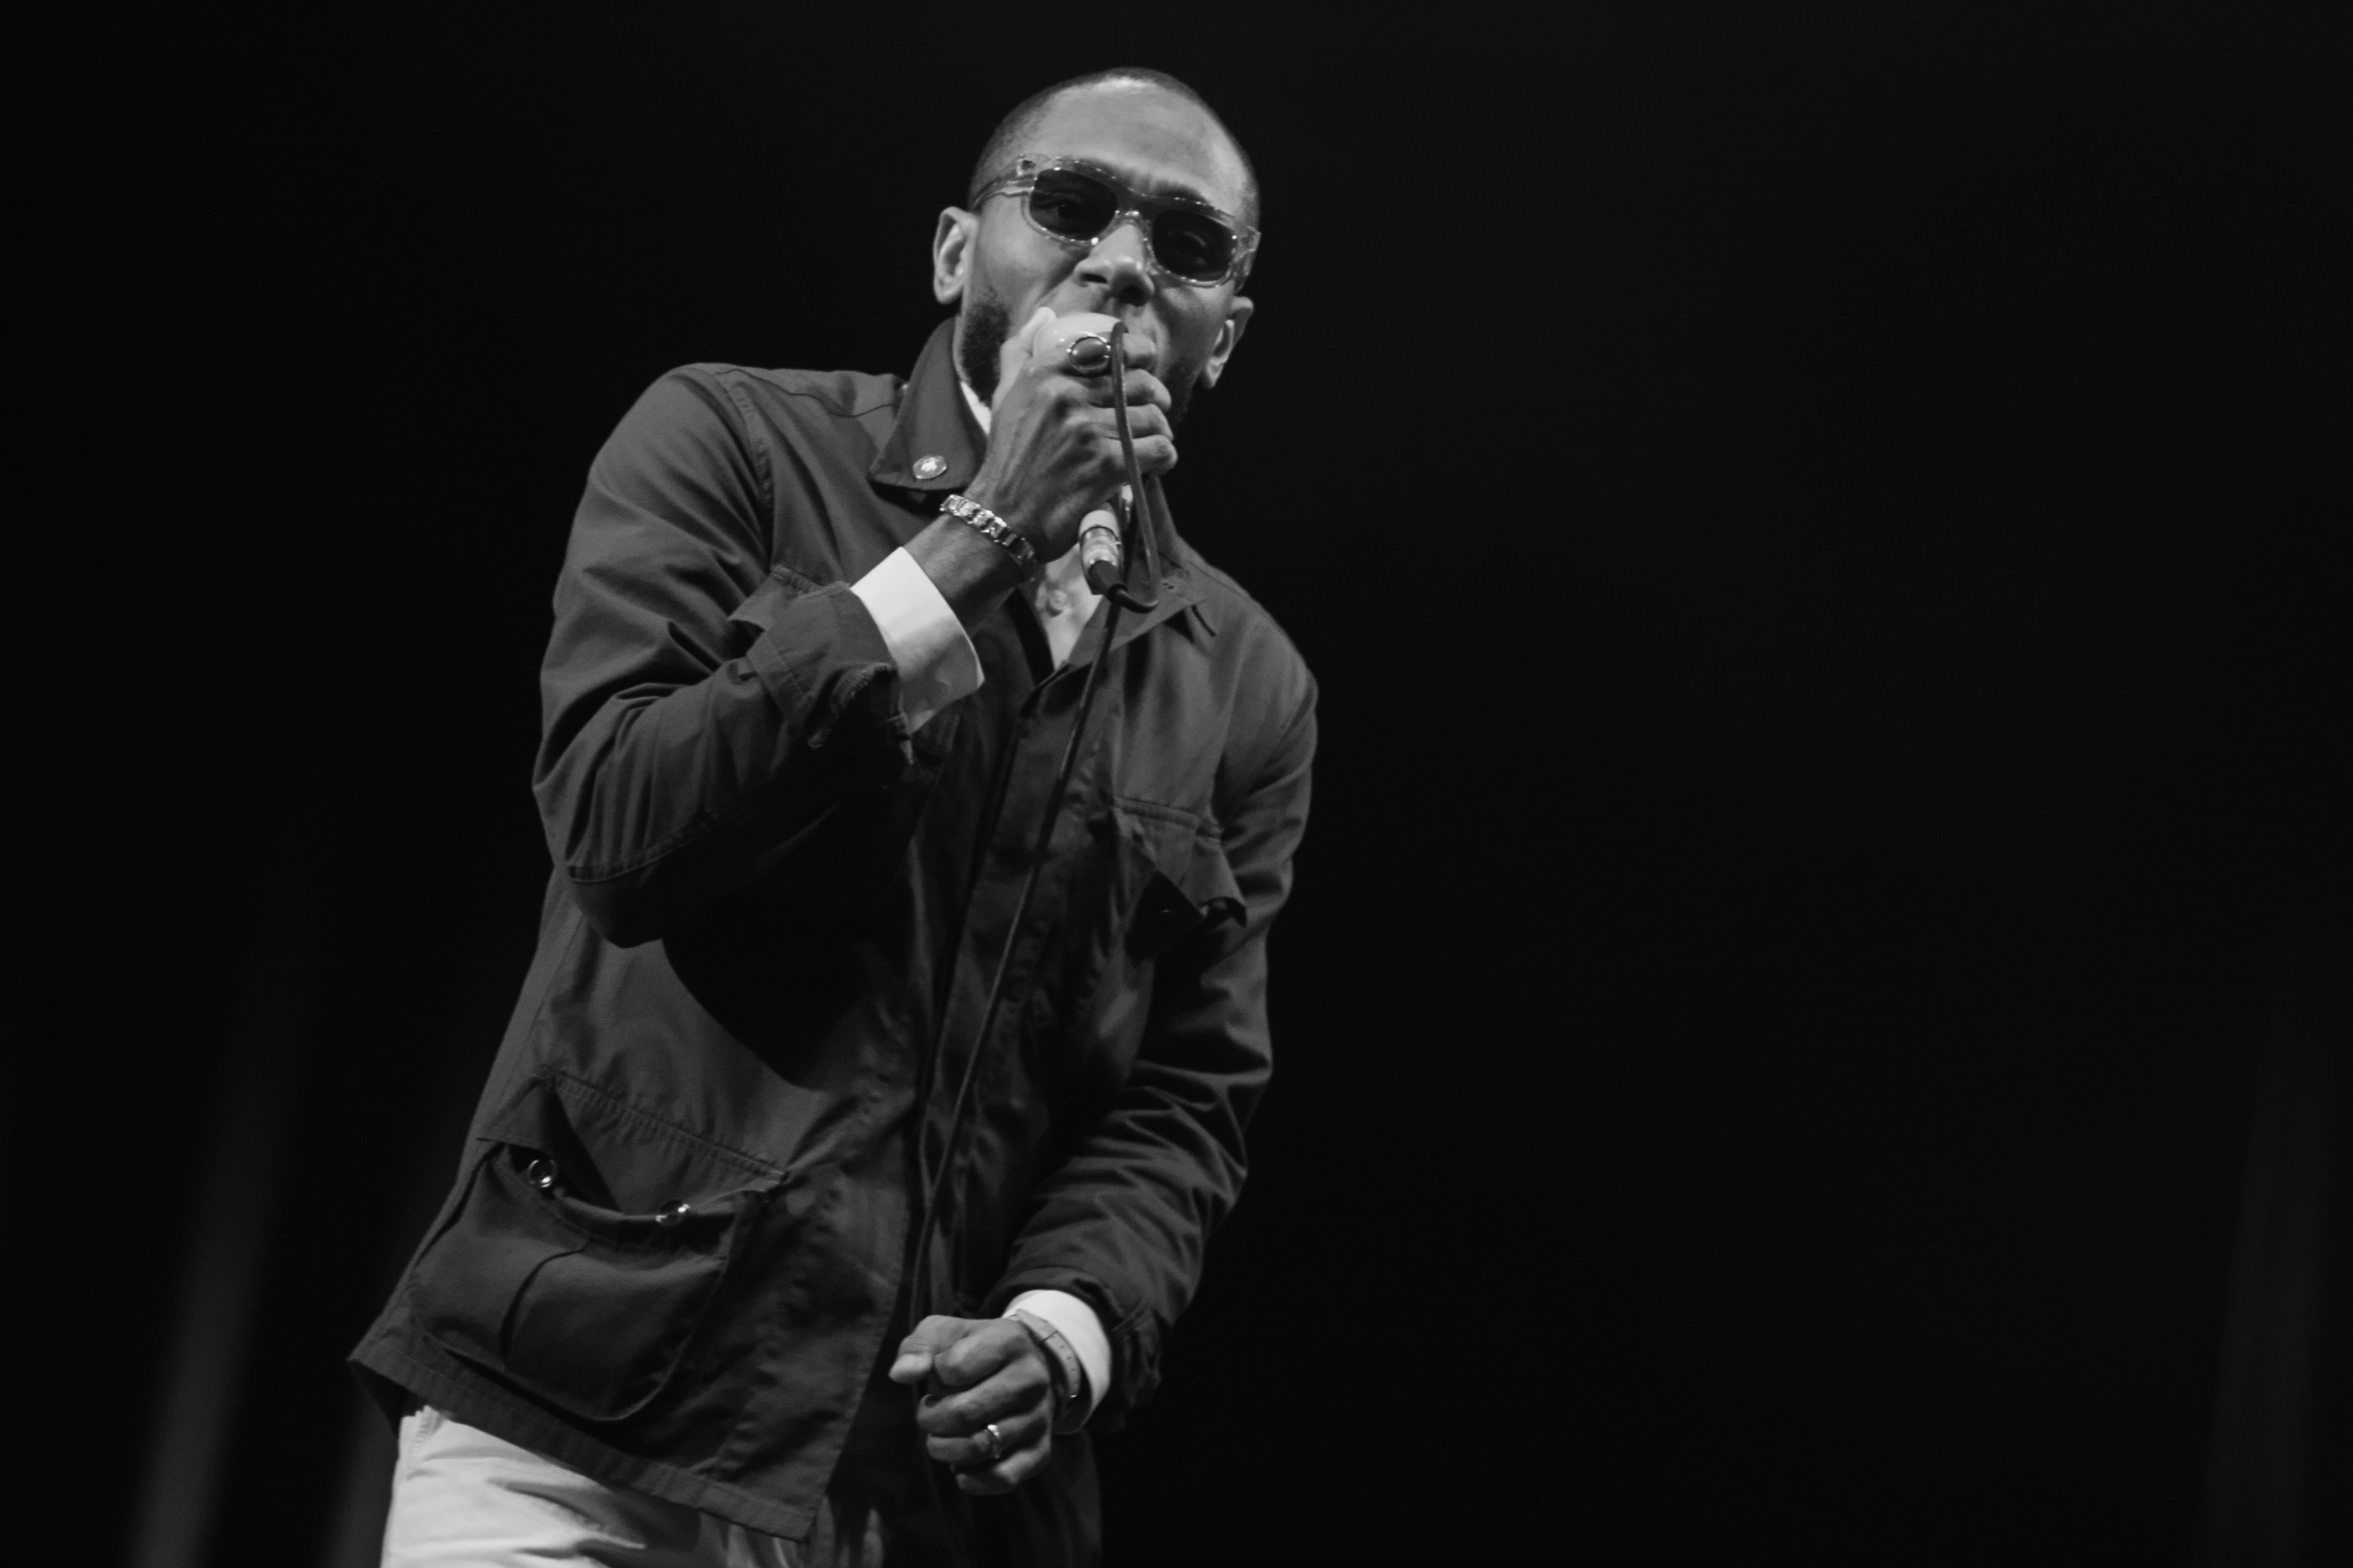
music, black and white, star, concert, live, canon, darkness, black, monochrome, performance art, festival, 40d, gig, arena, stage, 2012, dour, last, blackstar, dour2012, mos, mosdef, def, bey, yasiin, yasiinbey, performance, guitarist, entertainment, performing arts, monochrome photography